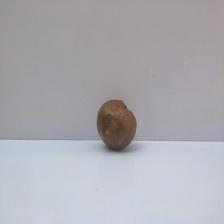
Size: Spoiled